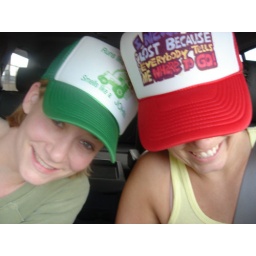
funny girls in funny hats